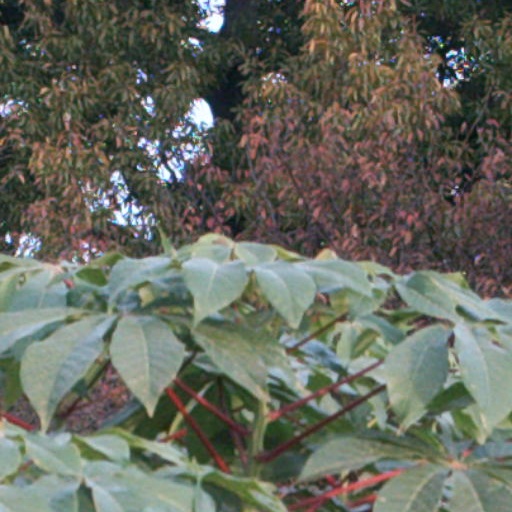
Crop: cassava